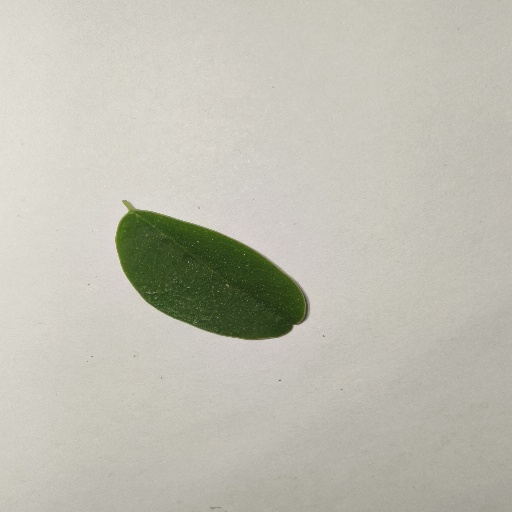
Species: Sojina
Leaf condition: Healthy Leaf